History of Darjeeling

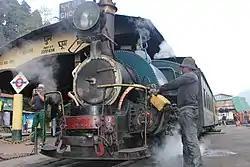
Himalayan Bird at the world's highest railway station

The etymology of the place comes from the tibetian word Dorjeling meaning 'land of thunder'. that is said that it was formerly a place of worship of the Rongs where three stone stand erect (Lung-Chok) till today. Unfortunately the monastery was destroyed by the invading Gurkha Army in 1815.